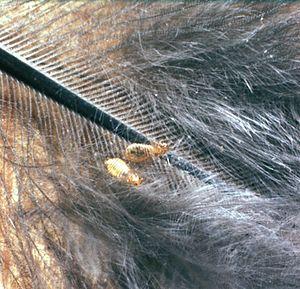
Menacanthus est un genre de poux ectoparasites mallophages mais également hématophages des oiseaux et des volailles, appartenant à la famille des Menoponidae.